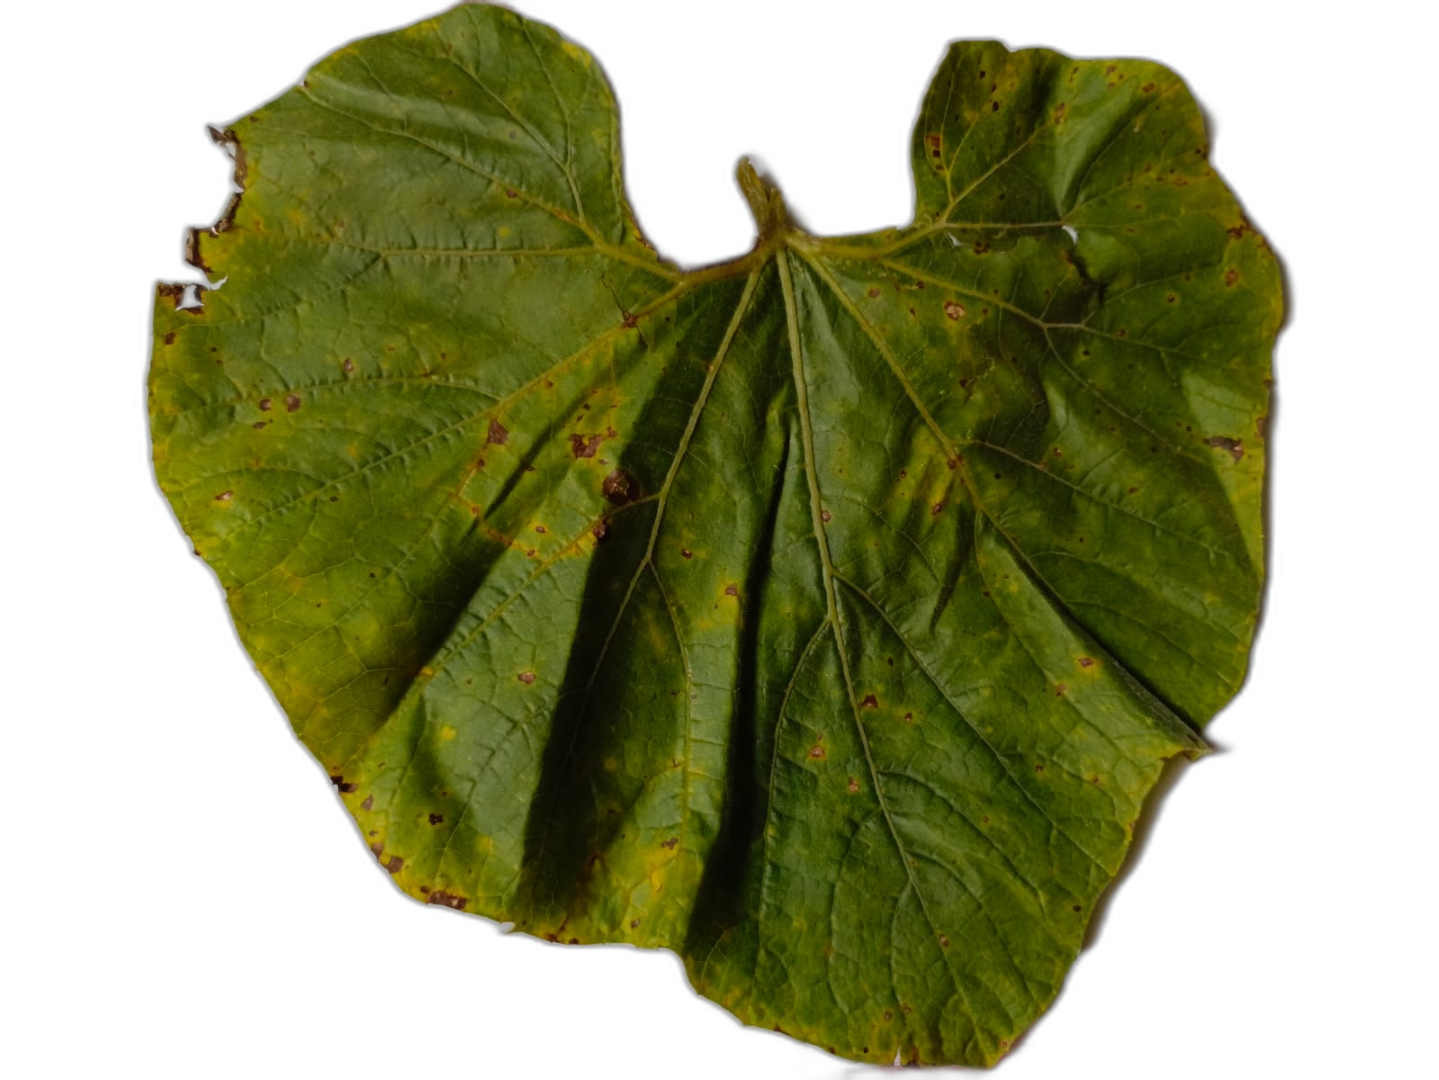
Crop: Bottle Gourd
Label: Anthracnose